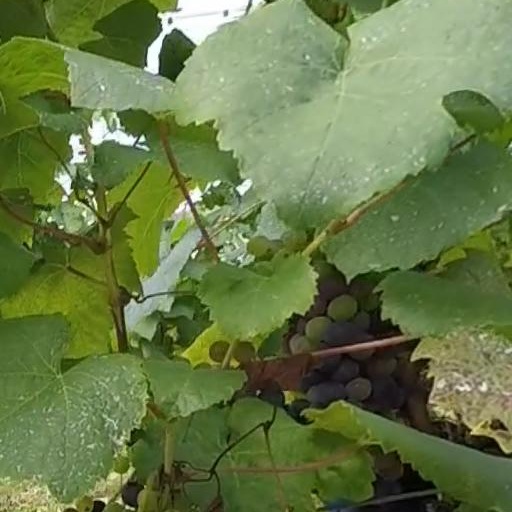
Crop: grape